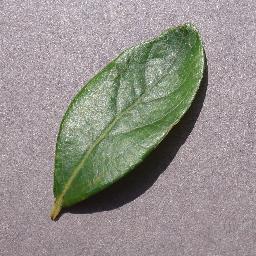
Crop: blueberry
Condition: healthy